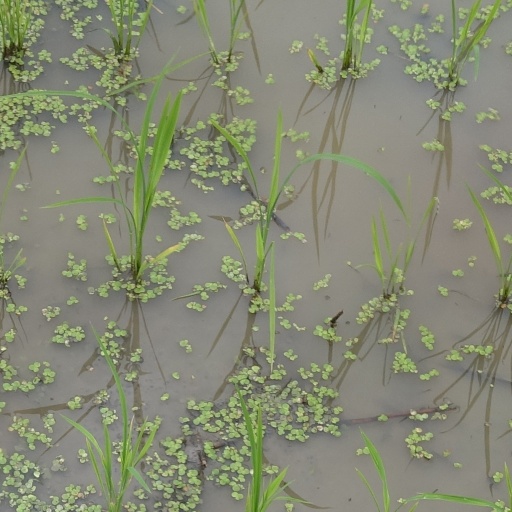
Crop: rice